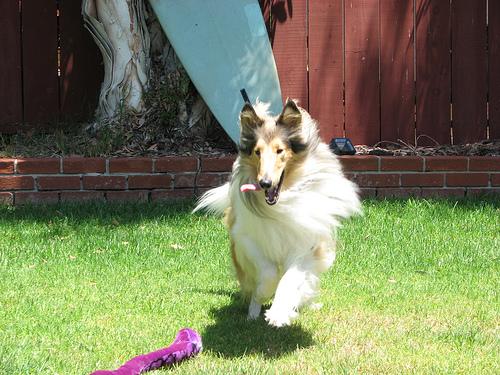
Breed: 227-n000094-collie